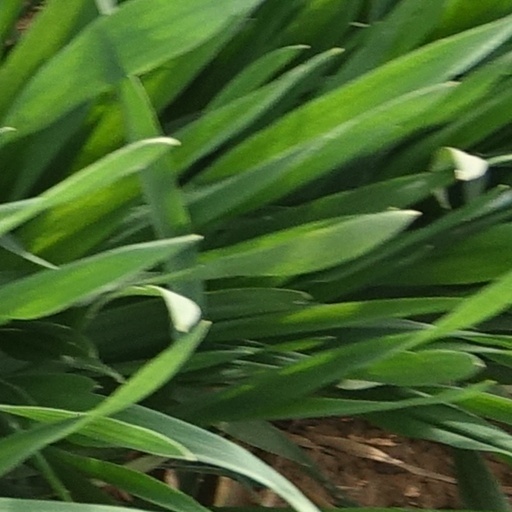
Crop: wheat